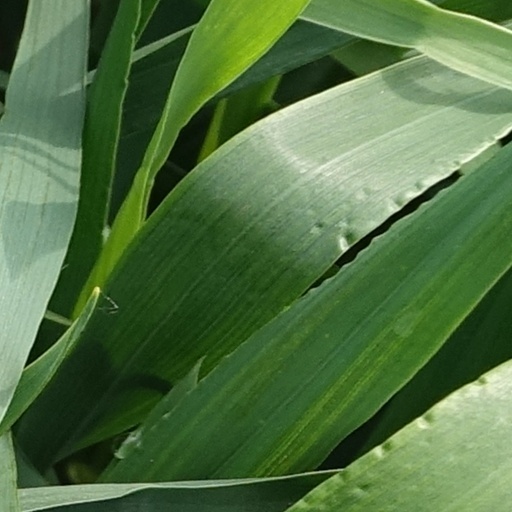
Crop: wheat